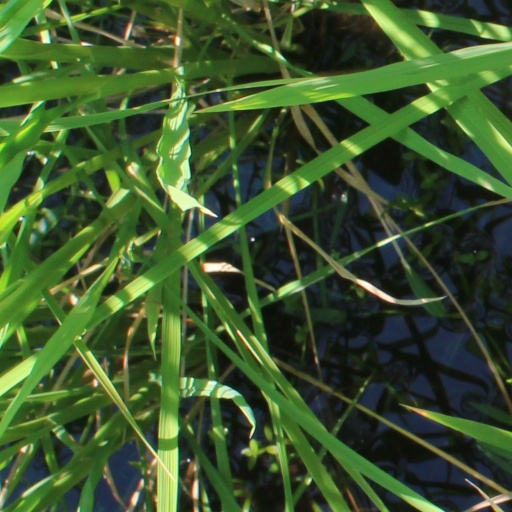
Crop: rice